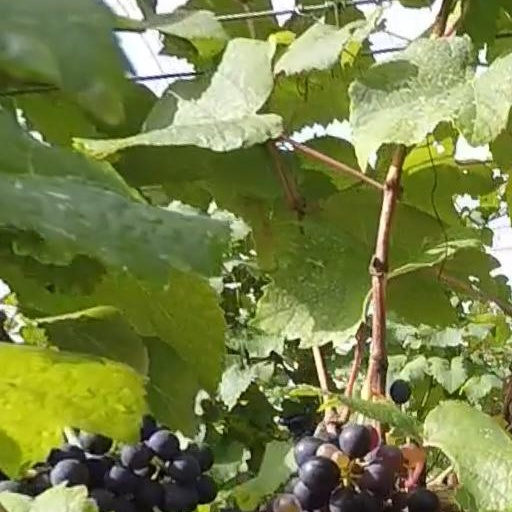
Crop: grape